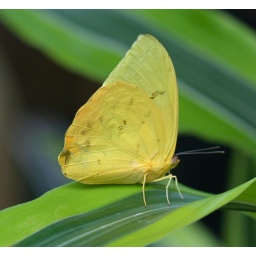
butterfly in yellow